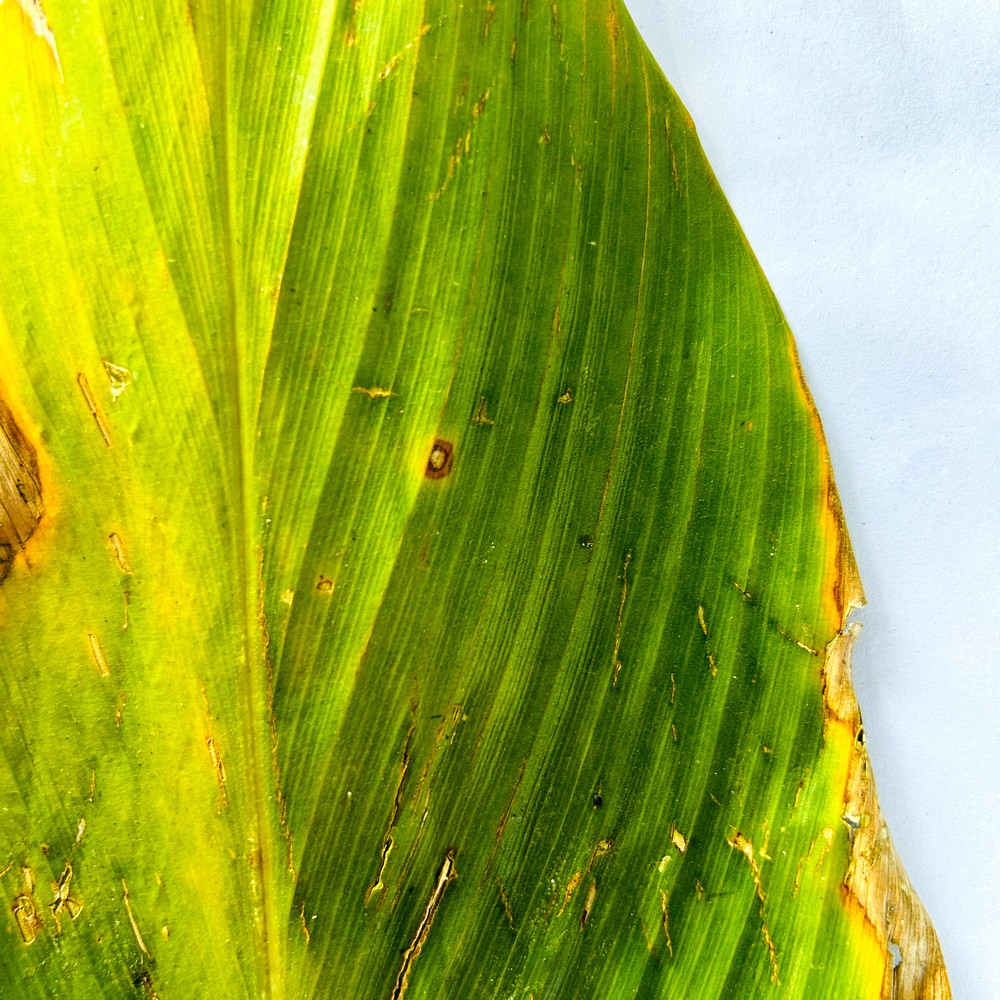
Label: Leaf Blotch